Erythrina

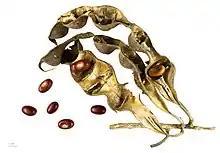
"Erythrina flabelliformis" - MHNT

Erythrina is a genus of plants in the pea family, Fabaceae. It contains about 130 species, which are distributed in tropical and subtropical regions worldwide. They are trees, with the larger species growing up to in height. These species are known for their large flowers with long and bright red or orange petals.